State National Council

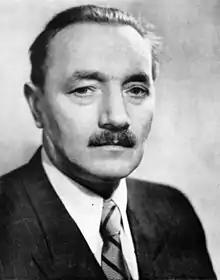
Bolesław Bierut, a Stalinist and Gomułka's rival, chaired the formal legislative body

The Soviet regime under Stalin, initially unaware of the establishment of the KRN because of the non-existent at that time communications, became critical of it until, according to the evolving international situation, the Soviets developed new ideas in respect to Poland and found the KRN to be a potentially convenient entity. A KRN delegation went to Moscow for talks with Stalin on 22 May 1944 and the body's existence was upheld.